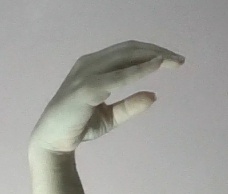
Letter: jeem